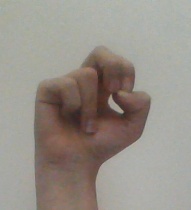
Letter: gaaf